Crawling Sky

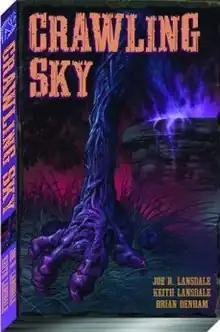
Cover art by Brian Denham

Crawling Sky is a graphic novel adapted from a short story by Joe R. Lansdale by his son Keith Lansdale. It follows the further adventures of the Reverend Jedidiah Mercer. In this story he ventures into a decrepit unnamed town in East Texas. He soon learns the entire town is possessed by an evil entity. The Reverend soon meets